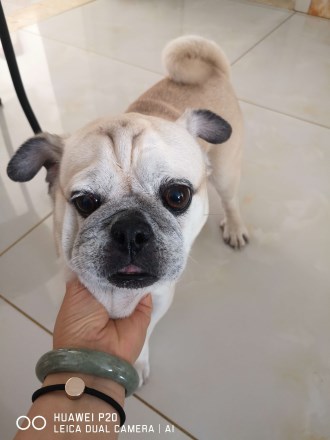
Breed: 798-n000130-pug